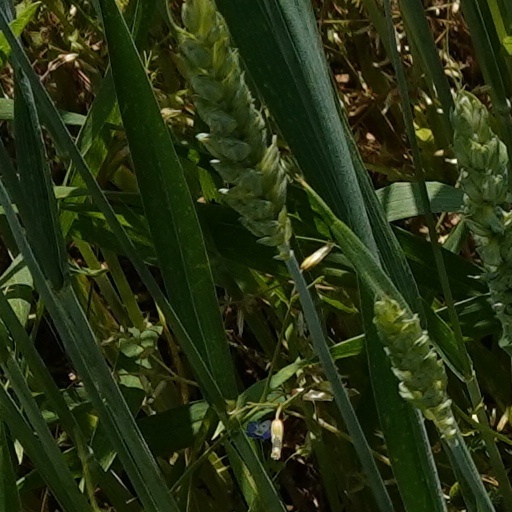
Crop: wheat